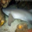
Label: shark